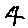
Label: 4